Sky position (RA, Dec in degrees): 170.876, -3.67
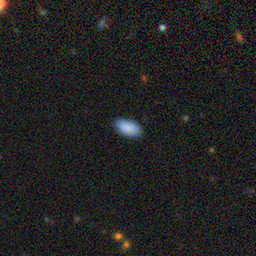
Galaxy morphology: In-between Round Smooth Galaxies